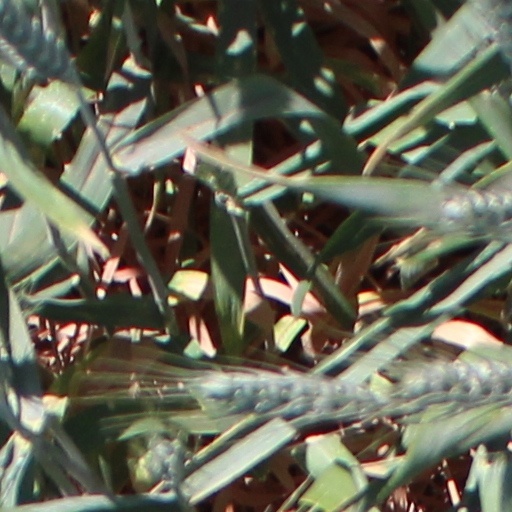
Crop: wheat